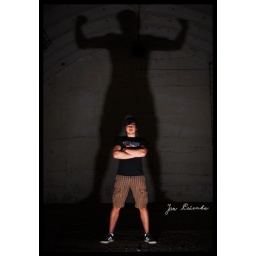
flash on the floor in face of person